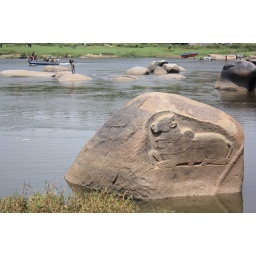
Hampi - A cow in a rock